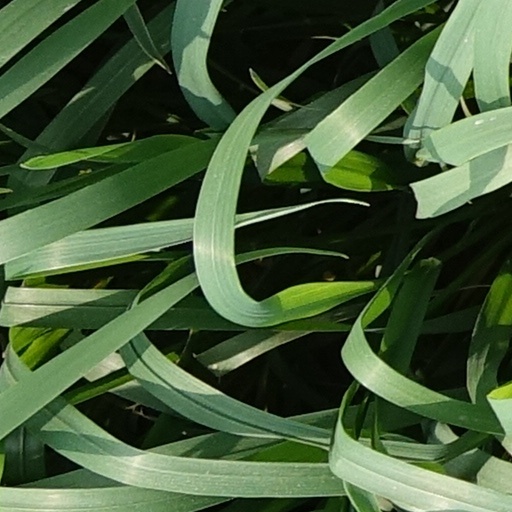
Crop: wheat